Medininkai Castle

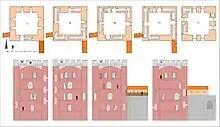
Plan of Medininkai castle northeastern tower

In the middle of the 20th century, the architect Sigitas Benjaminas Lasavickas and the archaeologist Karolis Mekas investigated the castle. Between 1961 and 1963, the castle underwent conservation, with the openings of the three gates being restored. Between 1970 and 1973, the western wall was subject to conservation and restoration works as part of a project overseen by architect Evaldas Purlys. In 1979, further restoration work was undertaken on the brickwork of the outer walls. During this period, the castle, recognised as an architectural and archaeological monument, was under the administration of the National Museum of Lithuania. In 1974, the castle was utilised as an exhibition space to showcase the historical development of Medininkai Castle. In 1992, the initiative to restore the castle was launched by the Department of Cultural Heritage and the Foundation of Lithuanian Culture. Between 1994 and 2000, the castle's donjon underwent reconstruction, the defensive walls were restored, part of the 13th-century brickwork was restored, and the walls were covered with protective tiled canopies. The reconstruction of the donjon was supported by the Lithuanian-American Society of Engineering Architects (PLIAS). After the castle's restoration, its museum currently exhibits large collection of items made from silver by artisans of the Grand Duchy of Lithuania, and collection of hunting trophies and hunting knives of President Algirdas Brazauskas.